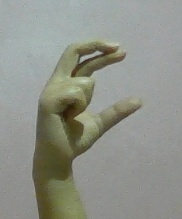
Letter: thal